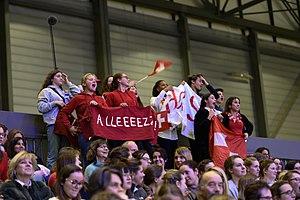
Tribune 2019
Créé en 1926, le CHI de Genève est l'un des plus prestigieux concours hippiques du monde. Chaque année, à Palexpo, ce CSI5* réunit les meilleurs cavaliers et meneurs internationaux sur une très grande piste indoor.